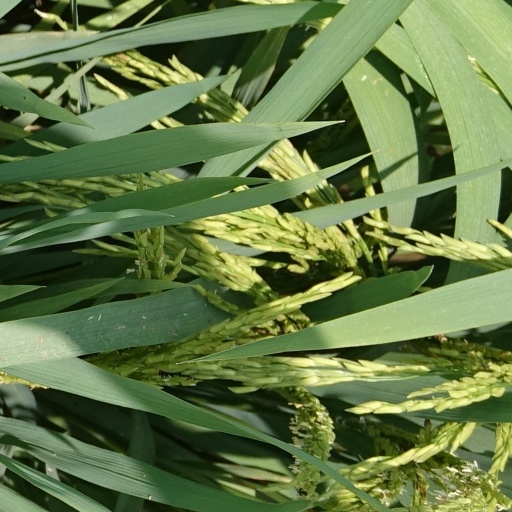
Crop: rice